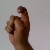
The image shows a hand gesture representing the letter 'X' in Indian Sign Language.